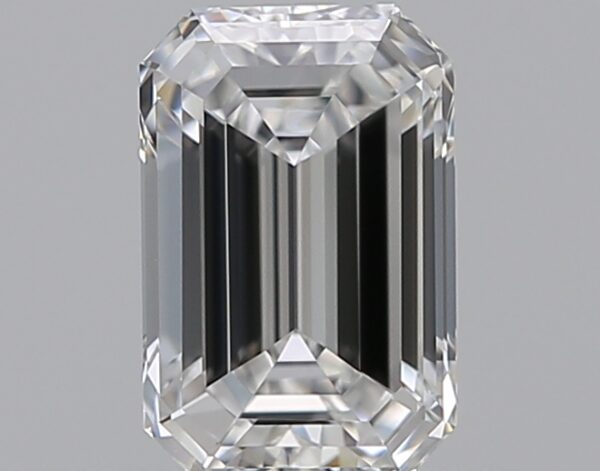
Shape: emerald
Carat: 0.56
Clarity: VS1
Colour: E
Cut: EX
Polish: EX
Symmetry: VG
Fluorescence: N
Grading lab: GIA
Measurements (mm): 5.91 x 3.88 x 2.6